Anne Smith, Lady Smith

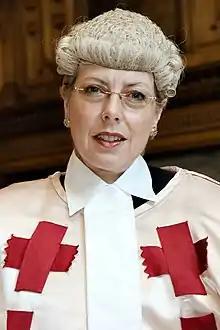
Official portrait from 2006

Anne Smith, Lady Smith, (born 16 March 1955) is a Scottish lawyer, and a retired judge. Smith is currently the chair of the Scottish Child Abuse Inquiry.